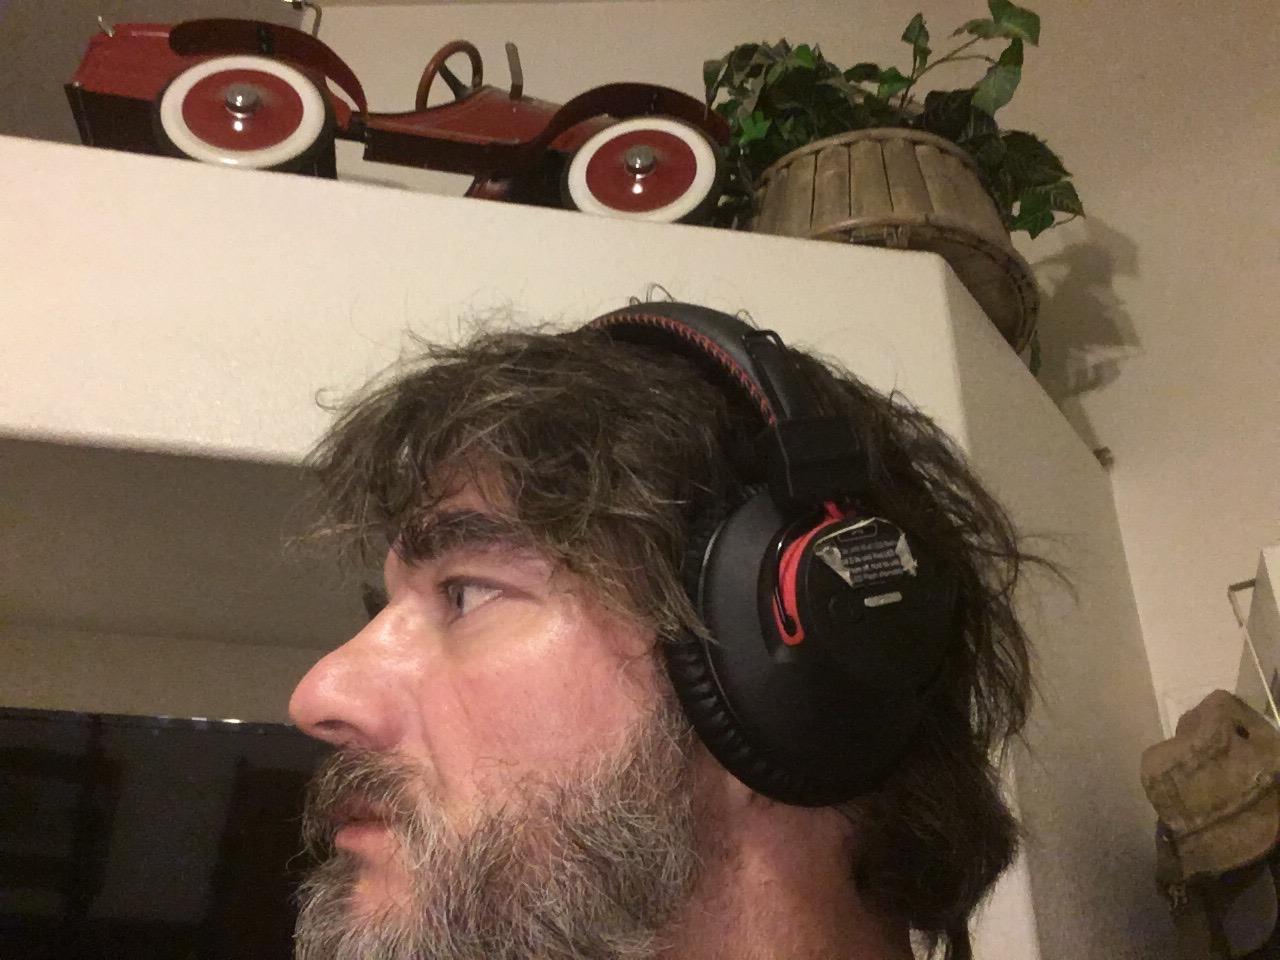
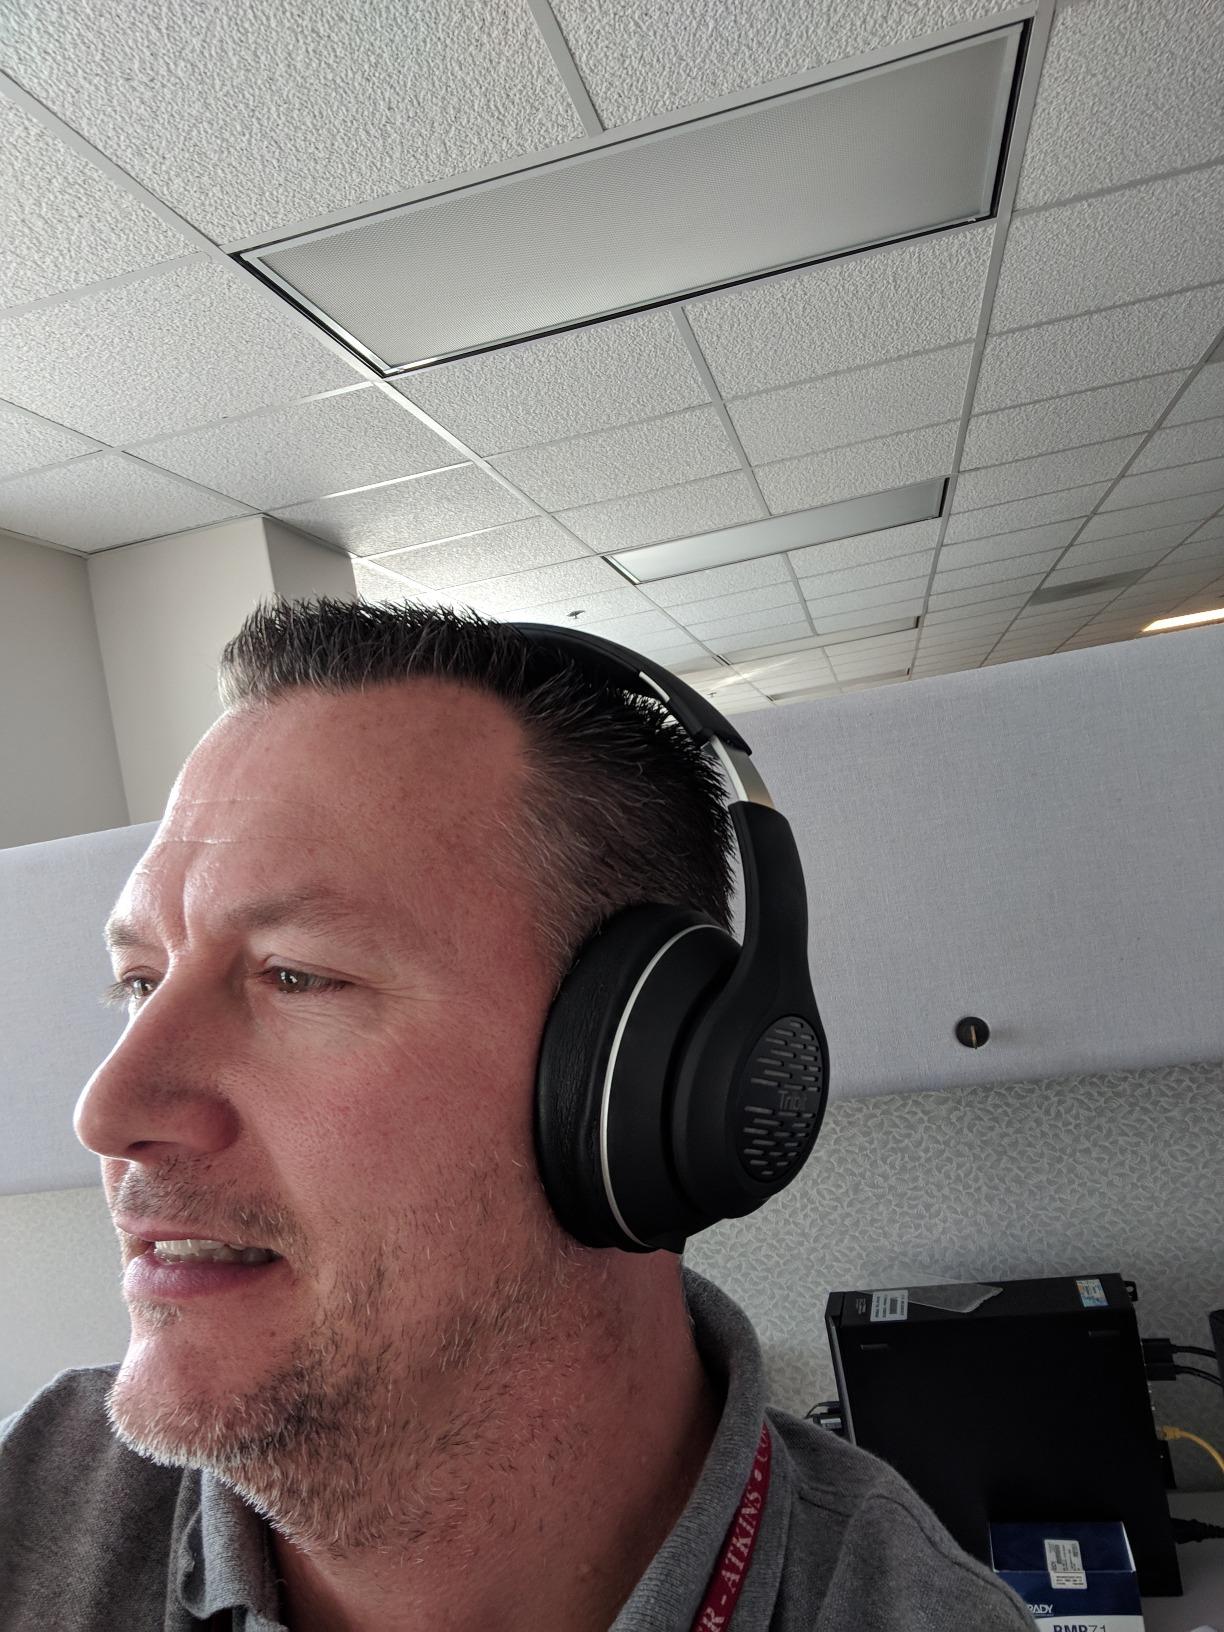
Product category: headphones
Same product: no